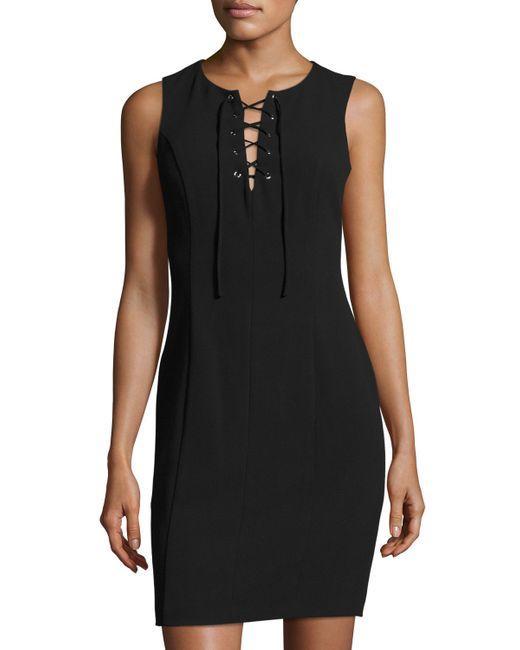
schönes Cocktailkleid ärmellos für Frauen